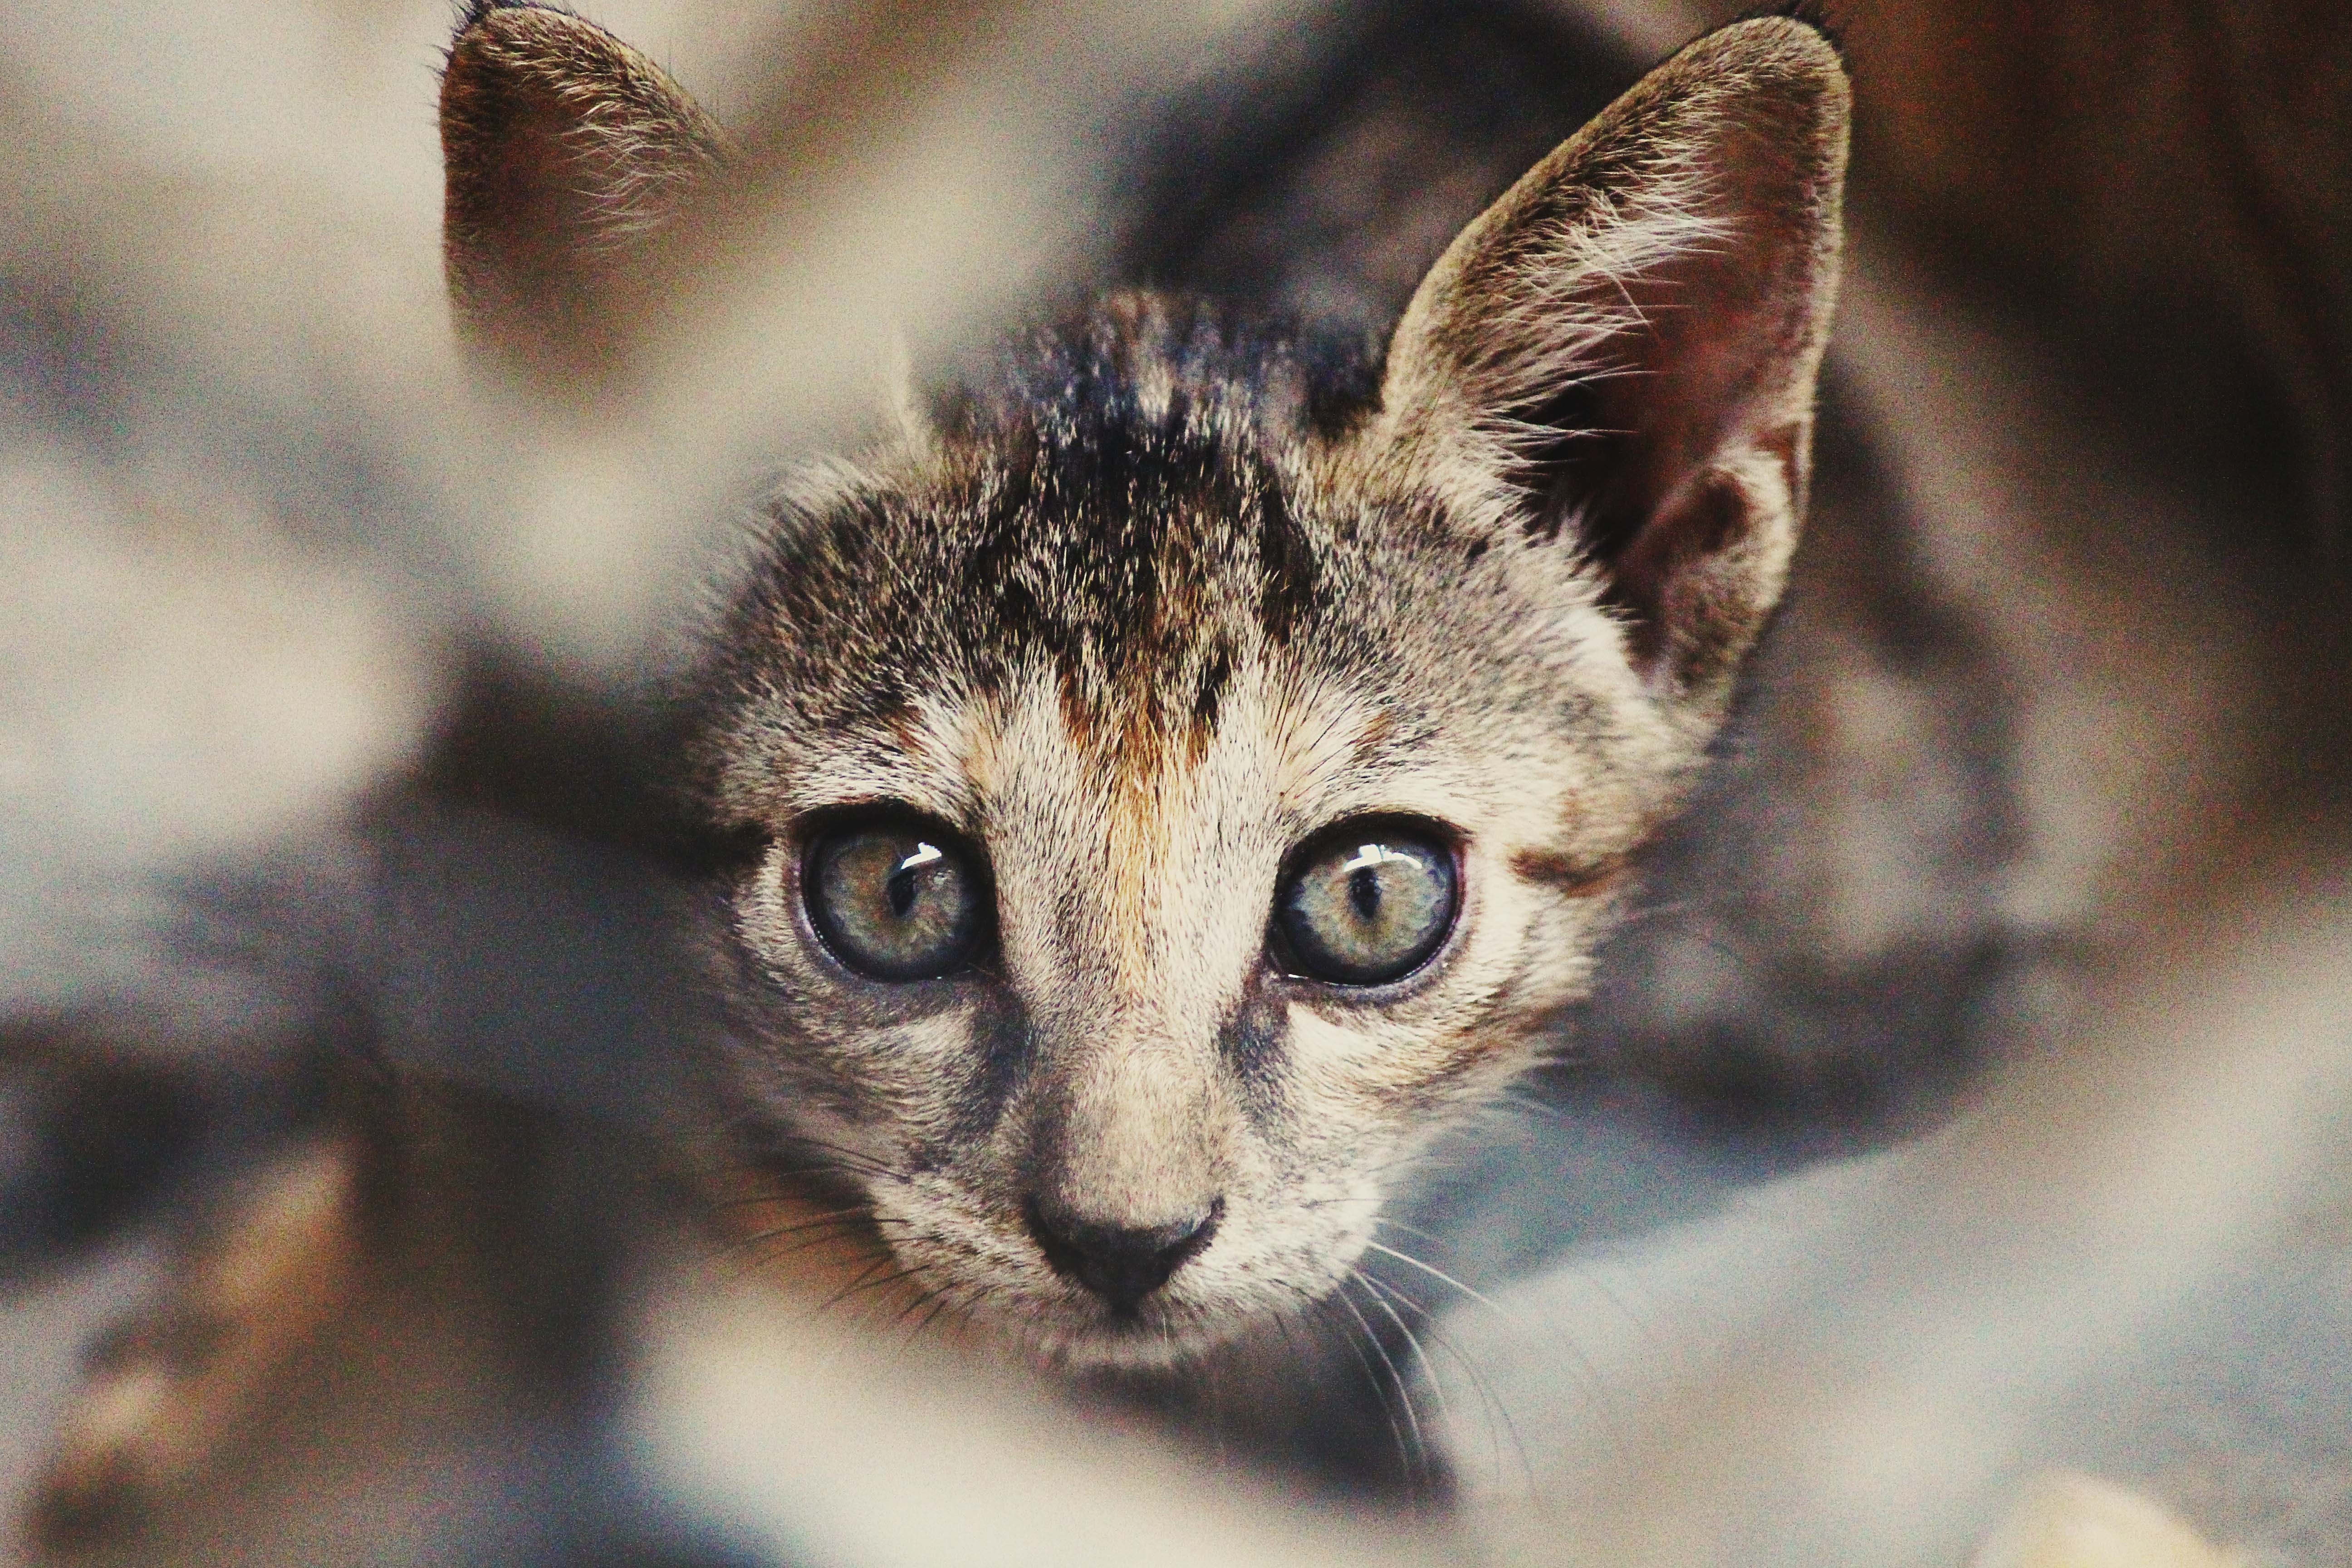
cat, mammal, vertebrate, whiskers, small to medium sized cats, felidae, carnivore, snout, nose, wildlife, close up, eye, asian, american wirehair, aegean cat, european shorthair, kitten, domestic short haired cat, singapura, fur, sokoke, Arabian mau, wild cat, oriental longhair, german rex, Ojos azules, fawn, chausie, ear